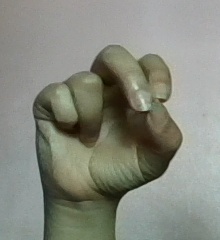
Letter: gaaf